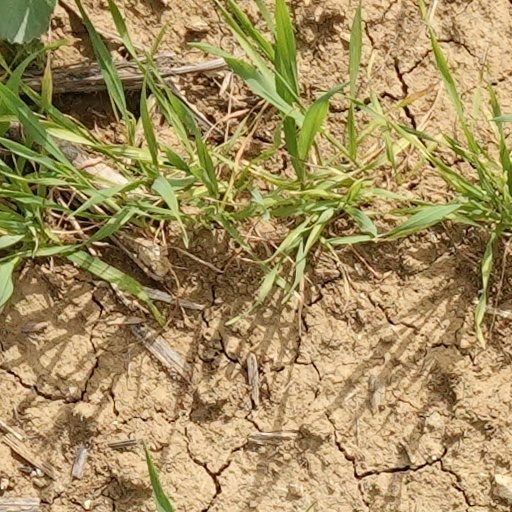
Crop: wheat